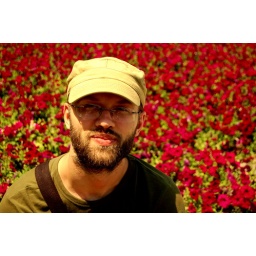
Sebastian planted in a flower bed